Susan Li

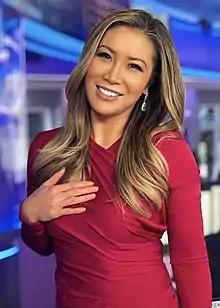
Li in 2021

Susan Li (born May 1, 1985) is a TV journalist who works for American television channel Fox Business Network.